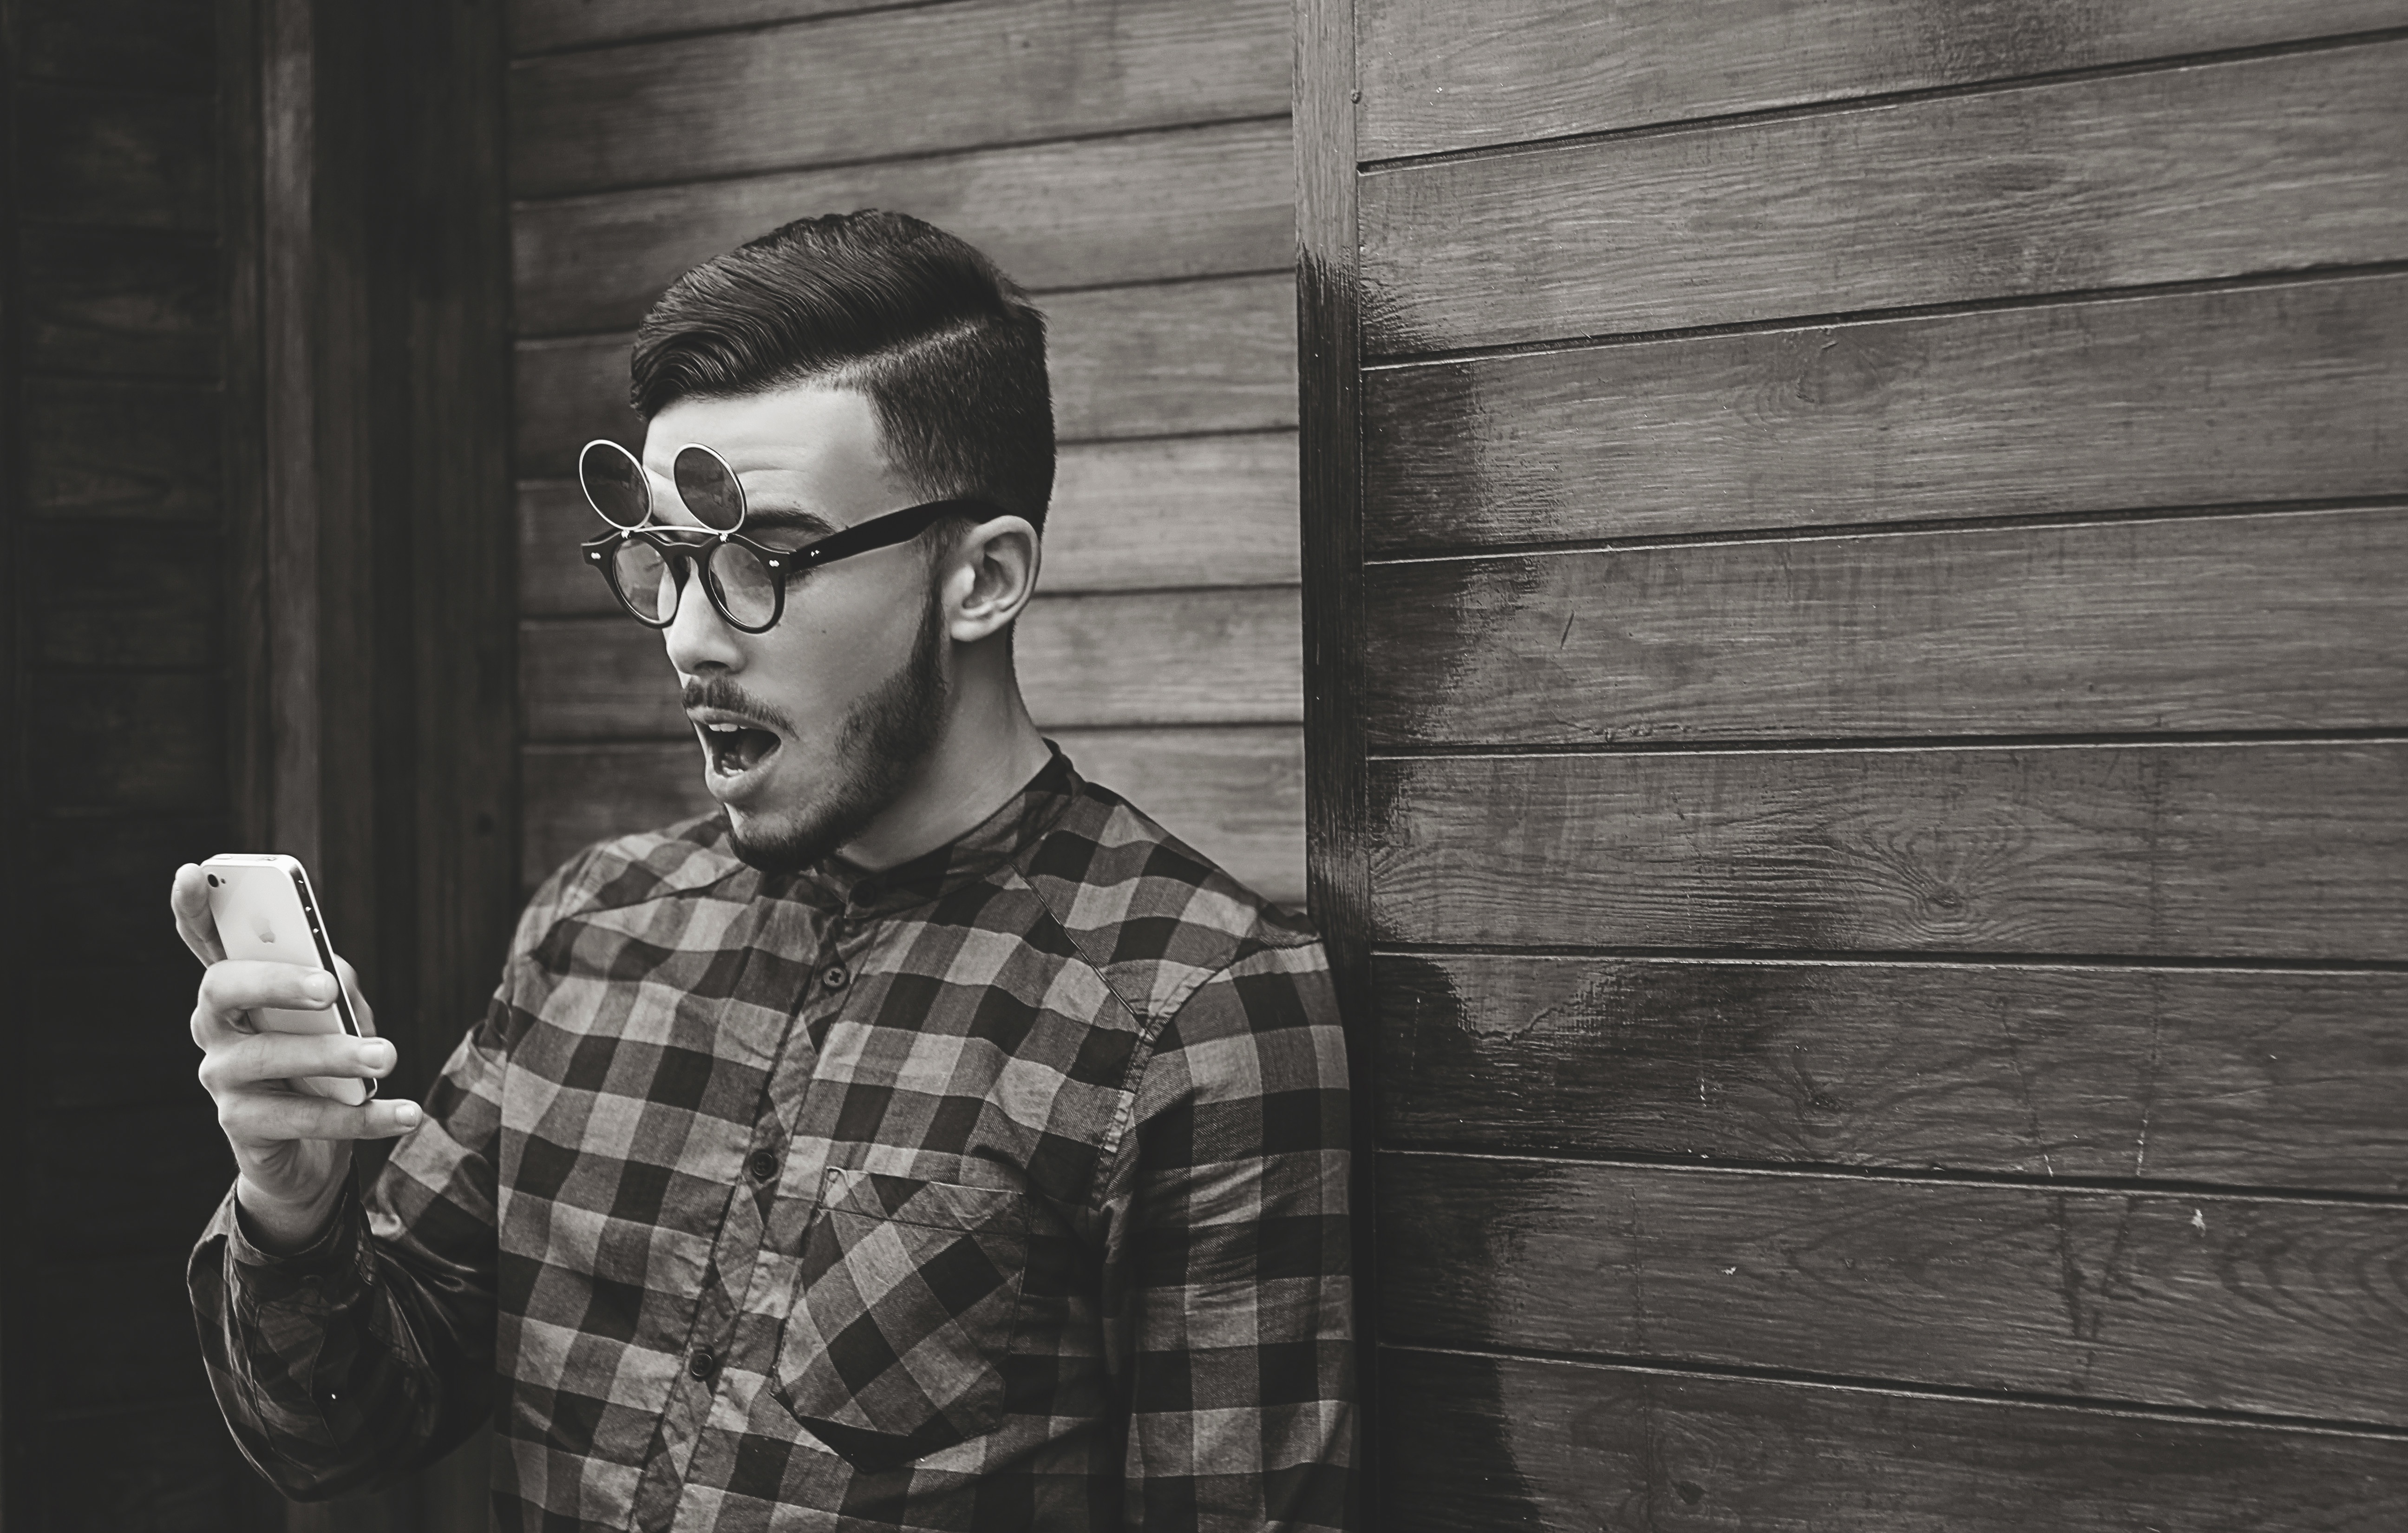
black and white, white, portrait, black, monochrome, glasses, photograph, monochrome photography, film noir